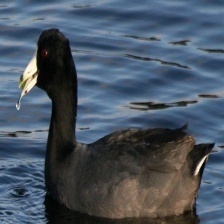
Species: AMERICAN COOT
Scientific name: FULICA AMERICANA